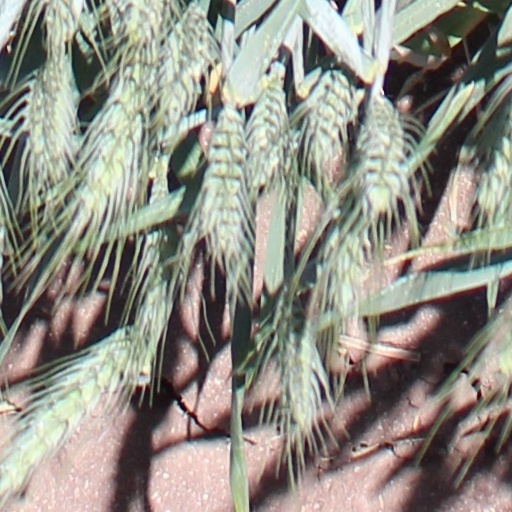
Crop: wheat